Grand View University

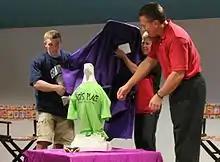
Bud Jr. is unveiled by staff at the dedication ceremony of Bud's Place on October 1, 2005.

Since the 1930s Grand View students have participated in a campus tradition using "Bud the Bird," a large eagle statue, as the object of desire in the school's own version of "capture the flag."